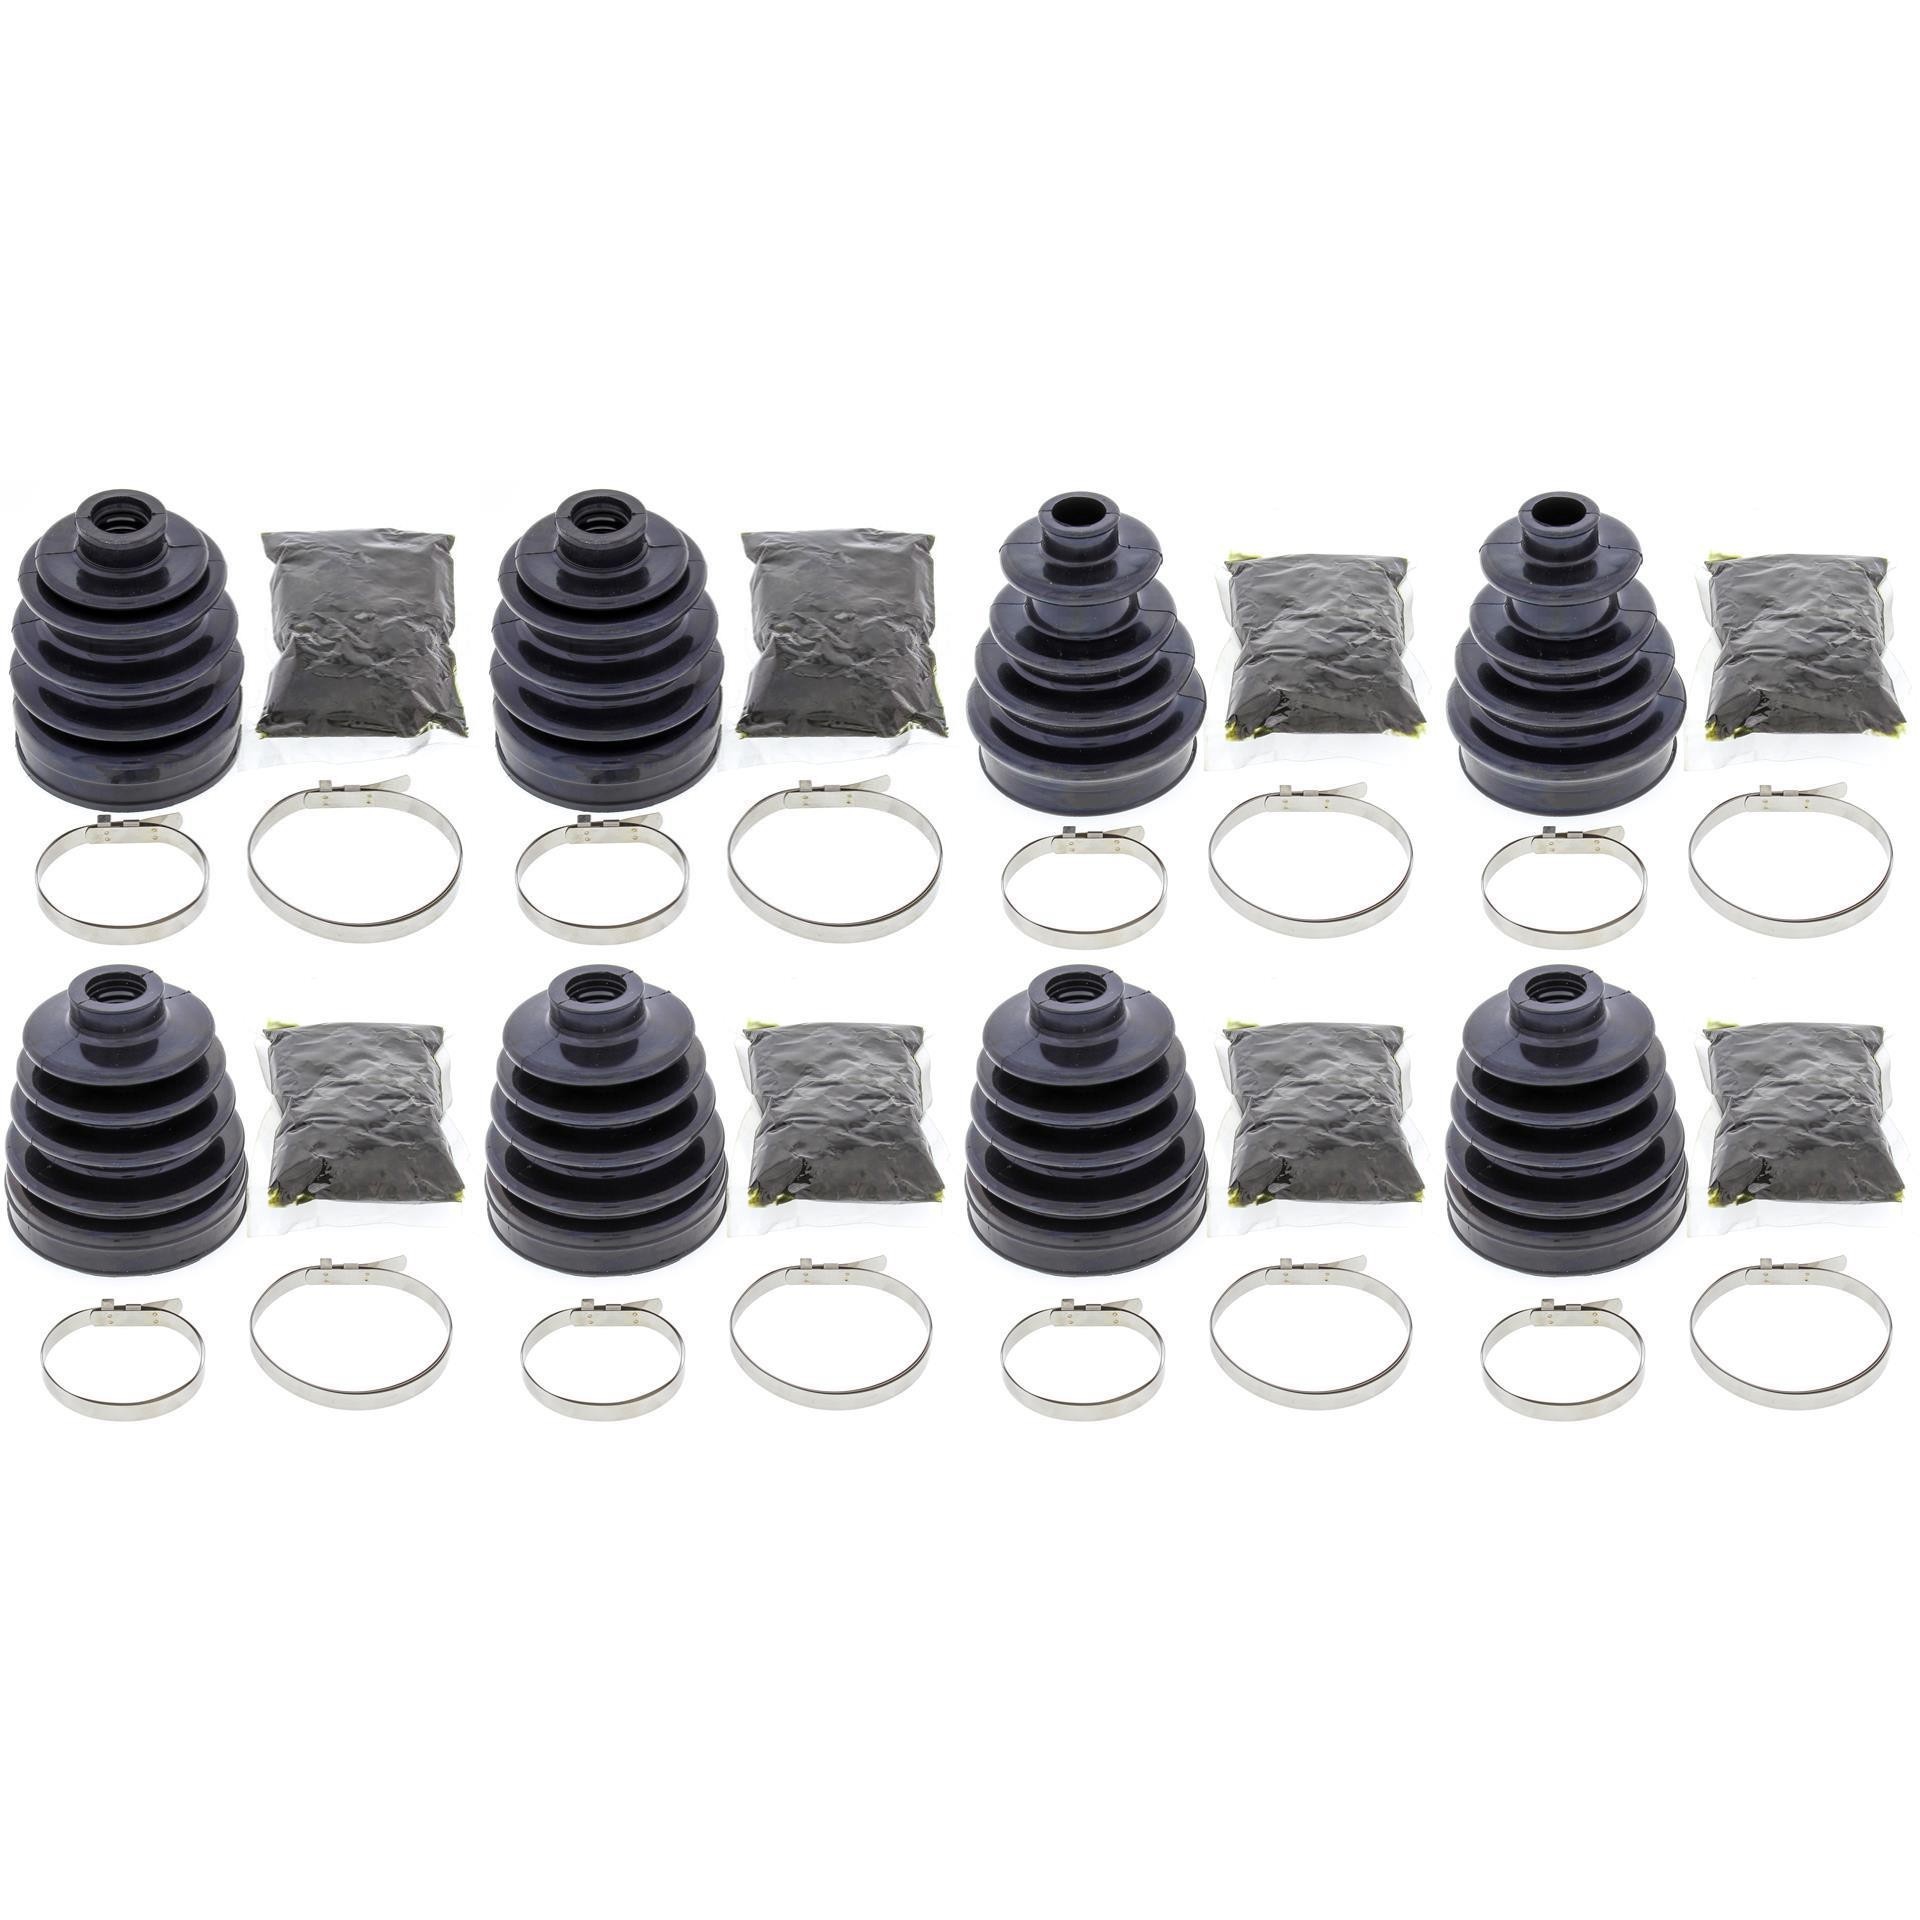
Complete Front & Rear Inner & Outer CV Boot Repair Kit Sportsman 700 EFI 06-07
Complete Front & Rear Inner & Outer CV Boot Repair Kit Sportsman 700 EFI 06-07 Includes: 4 CV Boot Repair Kit - Front 4 CV Boot Repair Kit - Rear Brand: All Balls Part Numbers: 2x 19-5002 4x 19-5005 2x 19-5028
Brand: ALL BALLS
Category: Vehicles & Parts > Vehicle Parts & Accessories > Motor Vehicle Parts > Motor Vehicle Transmission & Drivetrain Parts > CV Boots